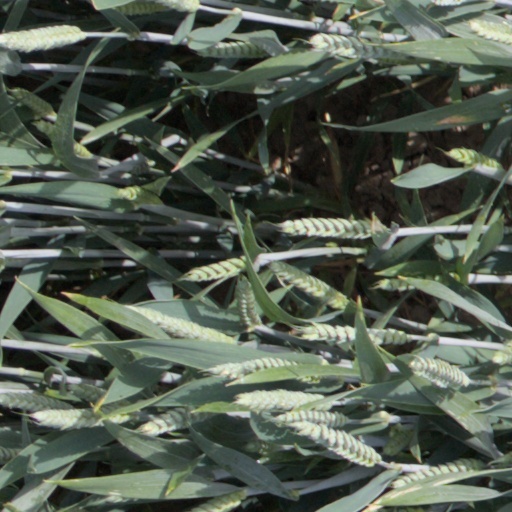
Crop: wheat